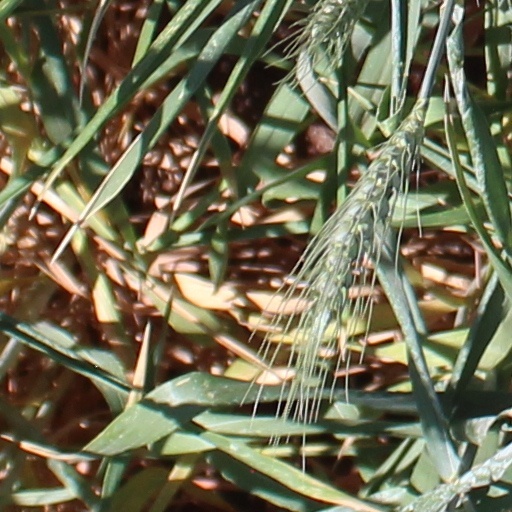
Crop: wheat